Porfirio Díaz

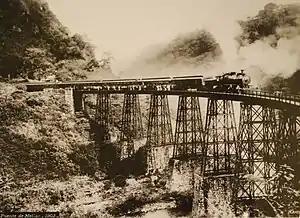
The Metlac railway bridge, an example of engineering achievement that overcame geographical barriers and allowed efficient movement of goods and people. Photo by Guillermo Kahlo.

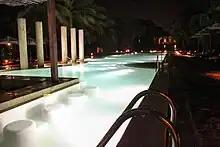
refurbished into a Marriott-licensed hotel by night. This hacienda was approached for industrial mass production during Porfiriato.

Unlike other Mexican liberals, Díaz was not anti-clerical, which became a political advantage when Díaz came to power. He won over conservatives, including the Catholic Church as an institution and social conservatives supporting it.